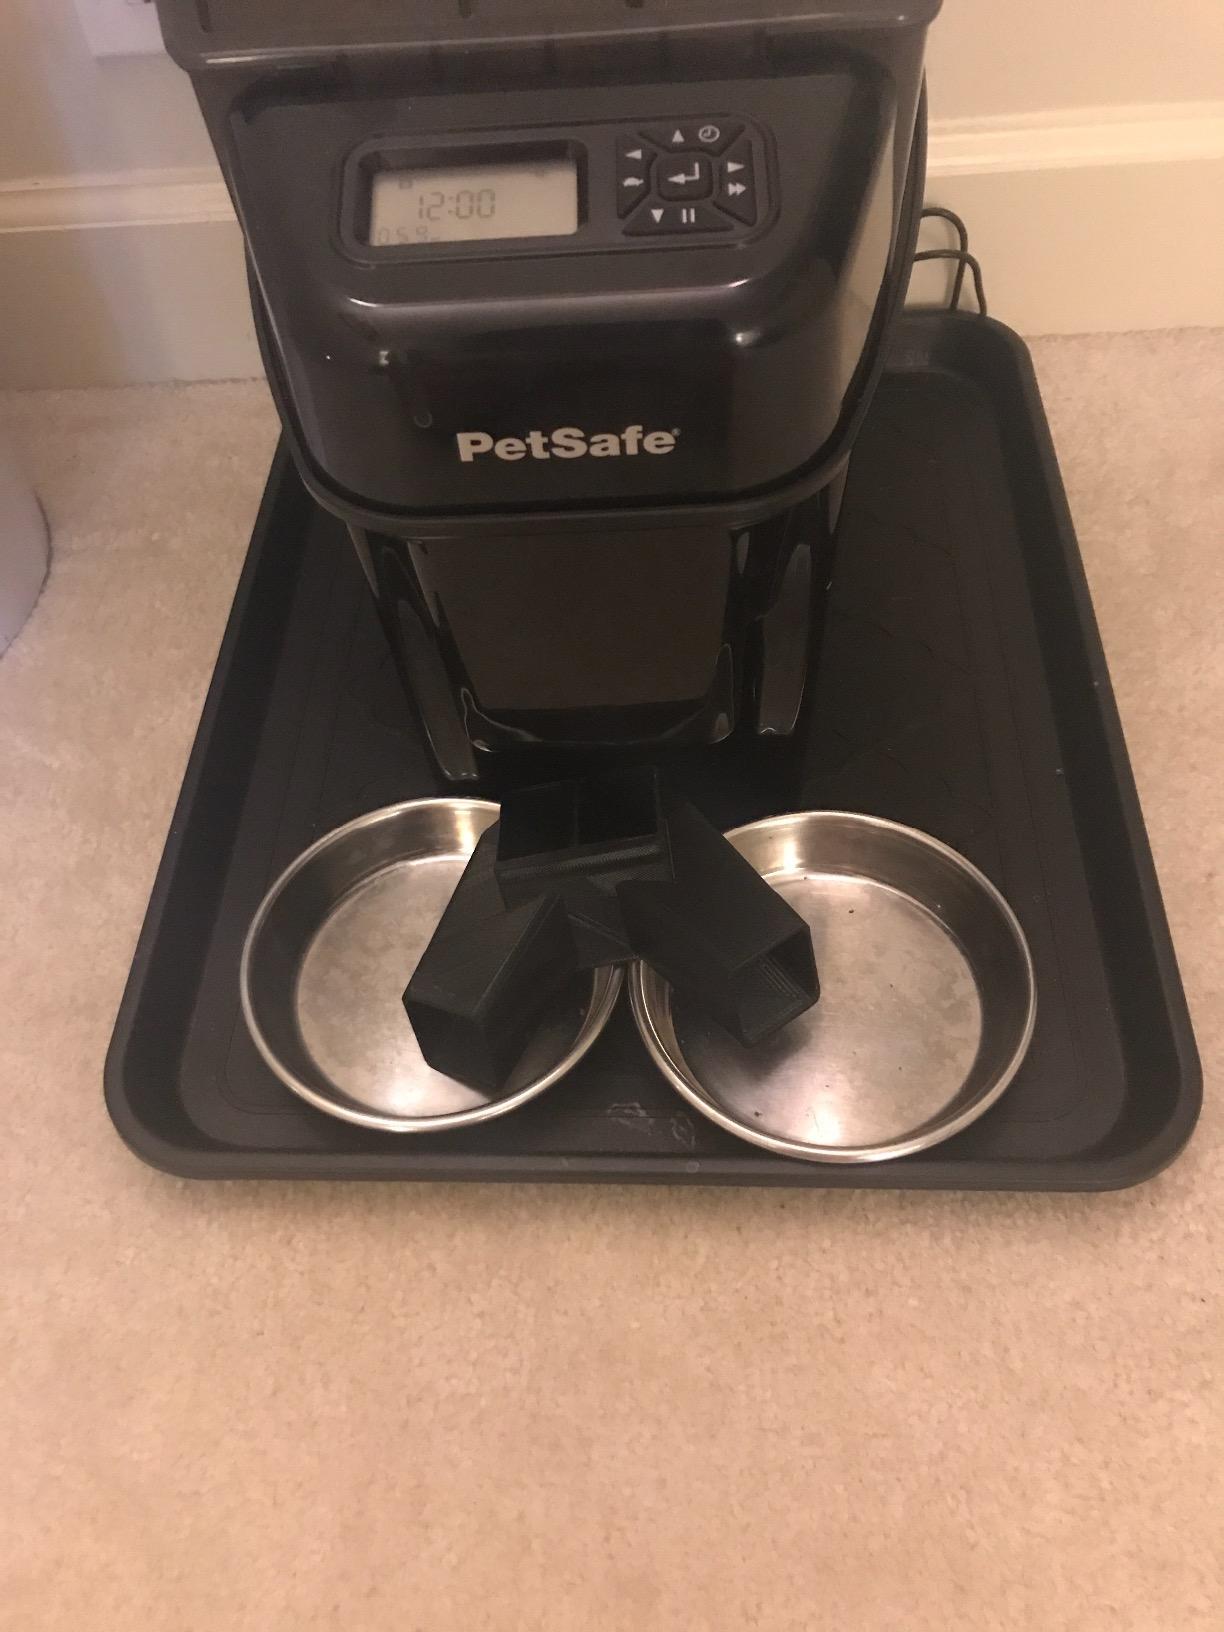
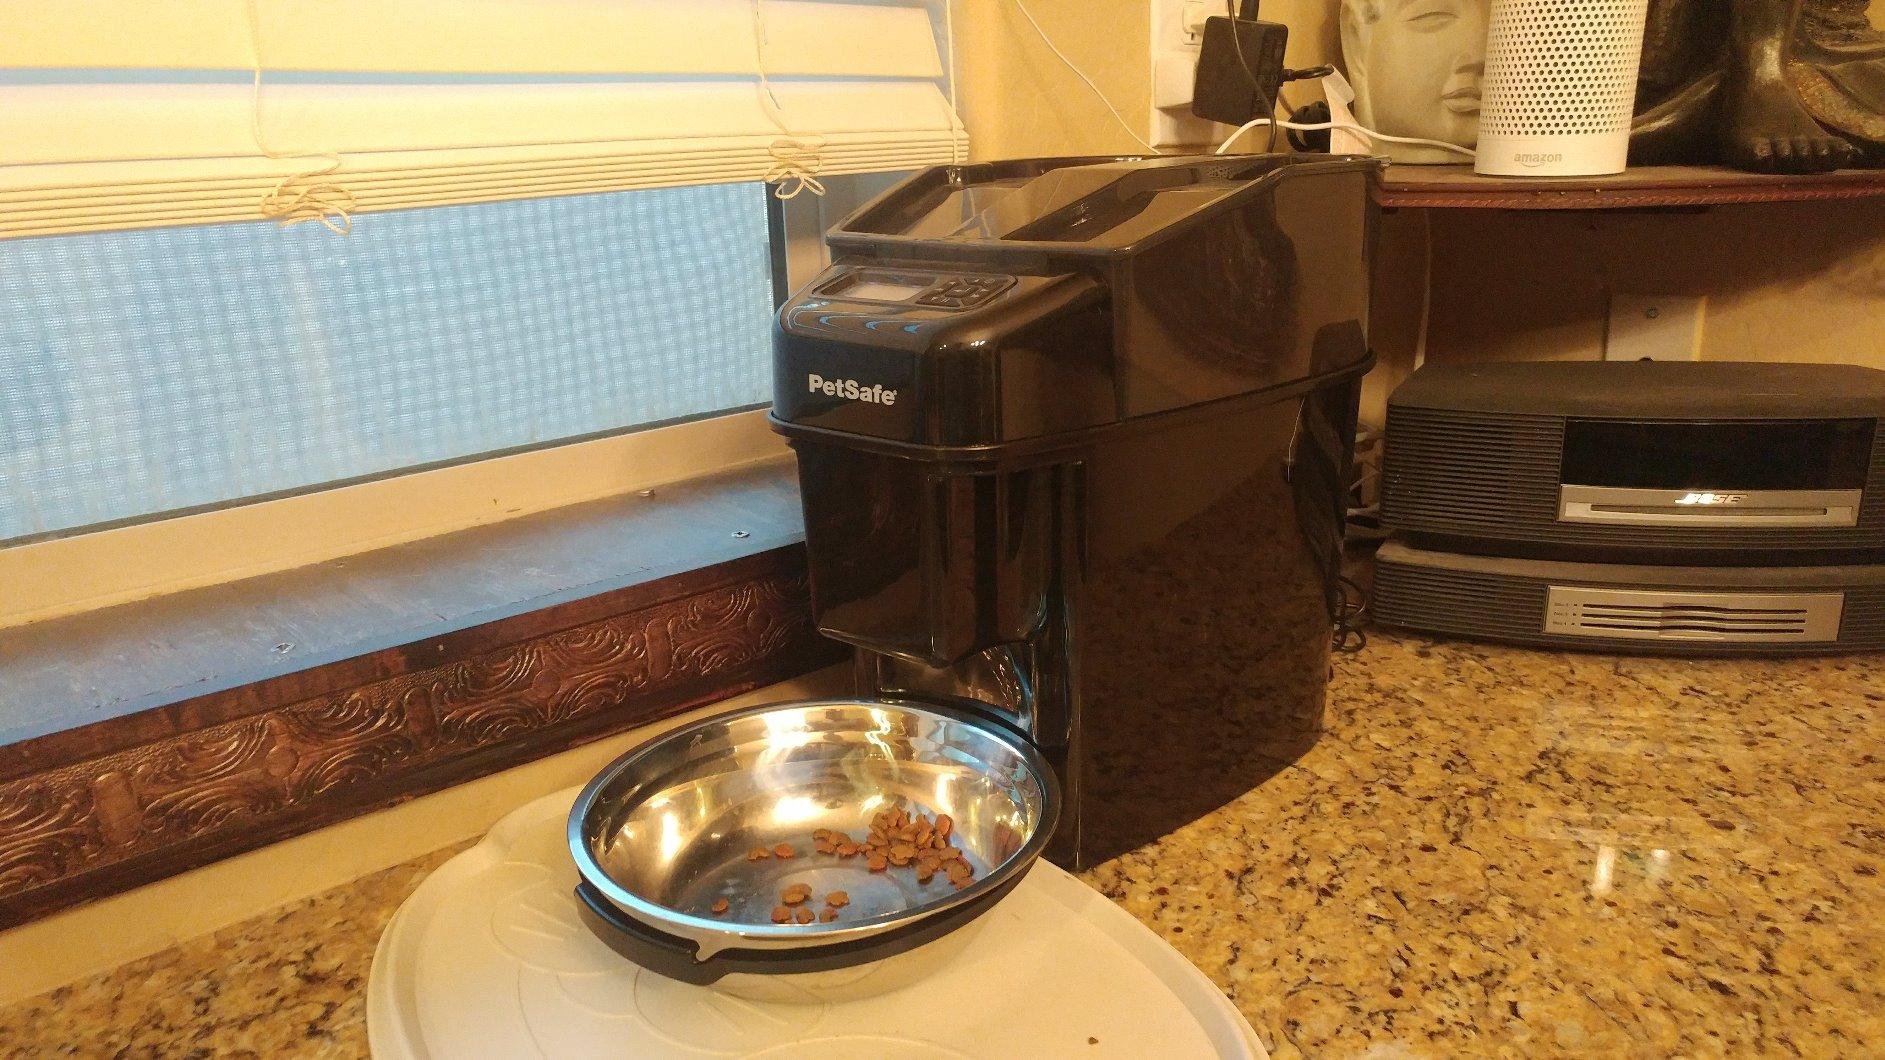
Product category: items_feeder
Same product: no